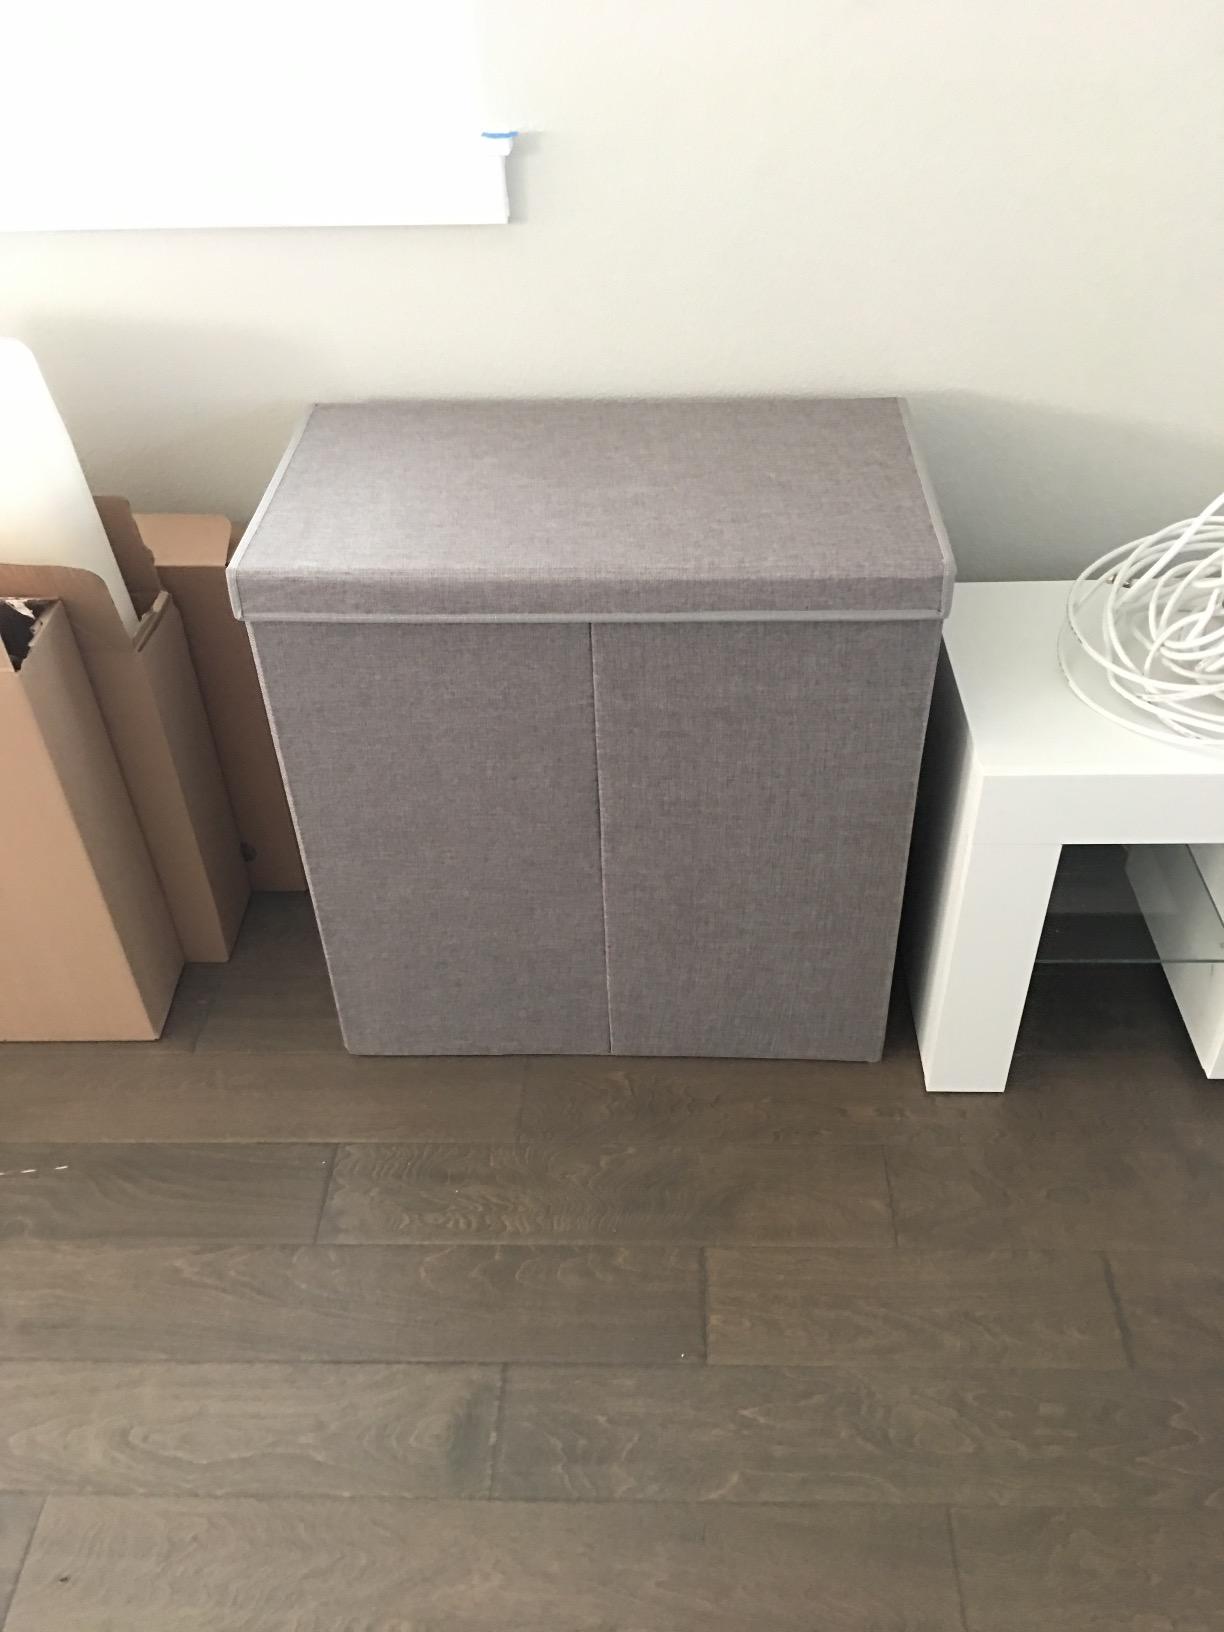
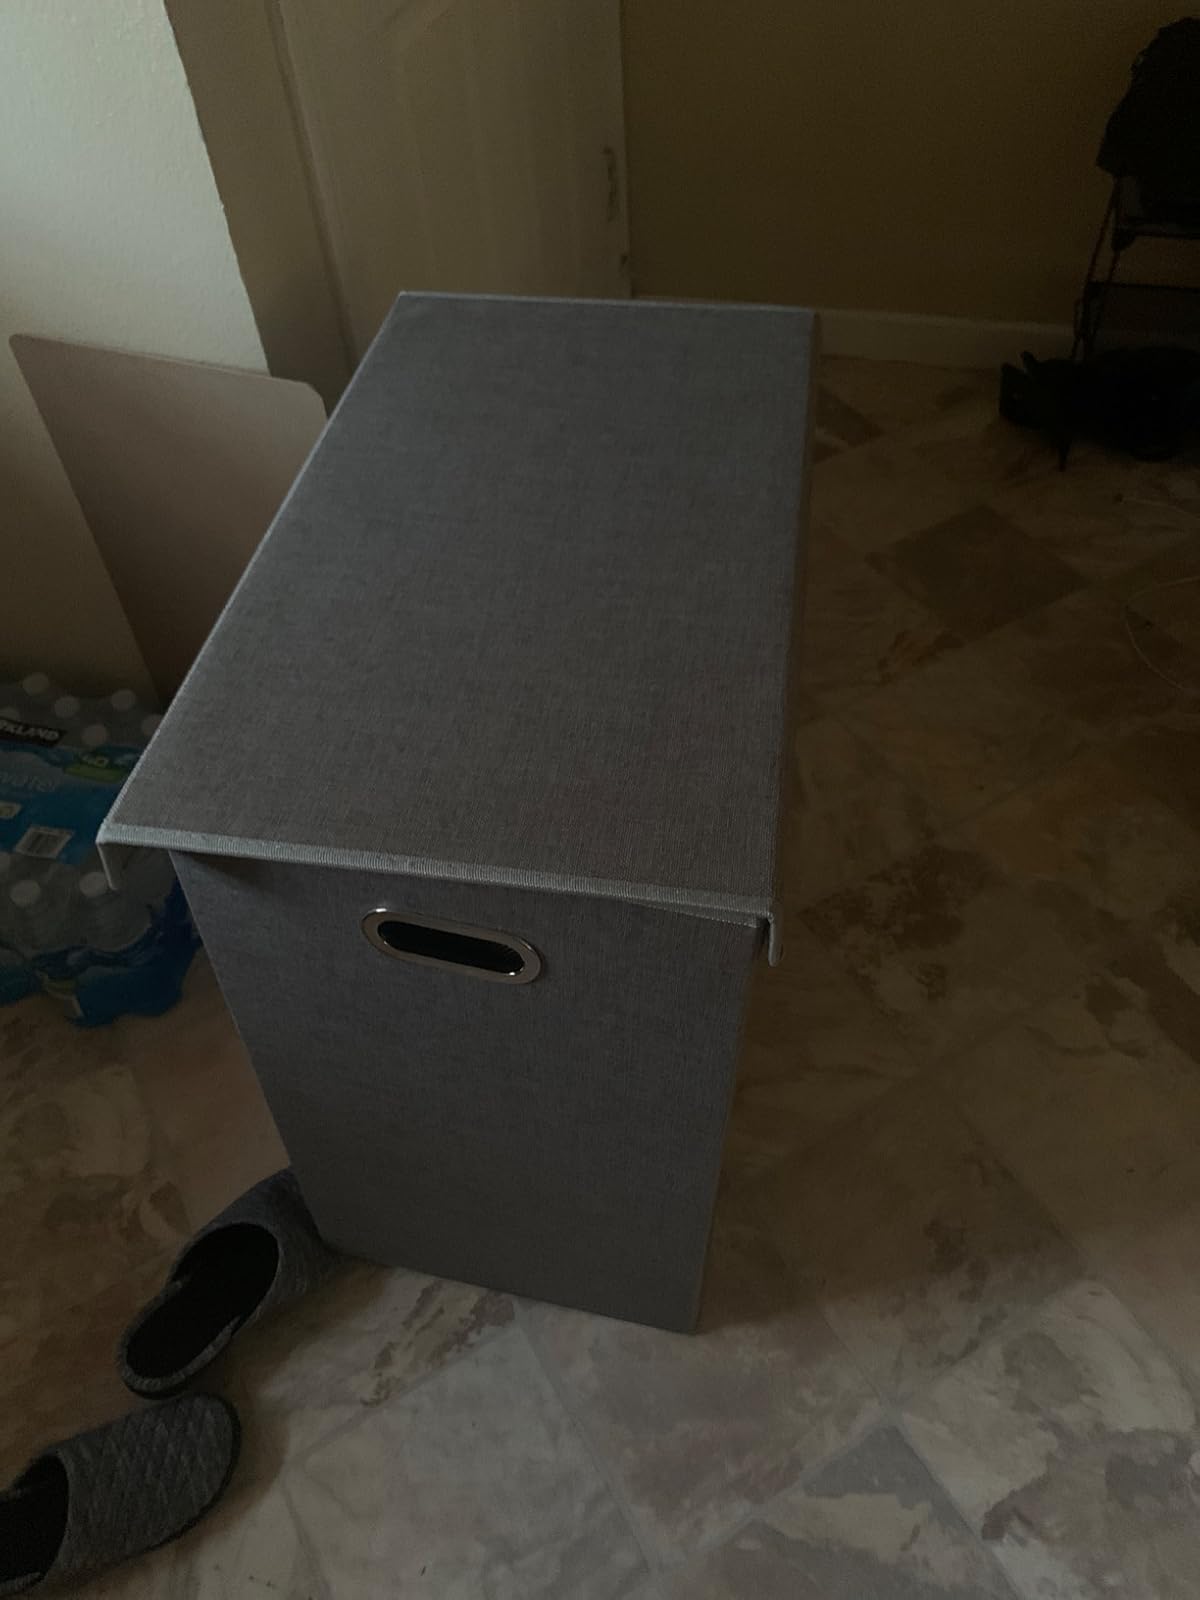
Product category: items_hamper
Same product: yes